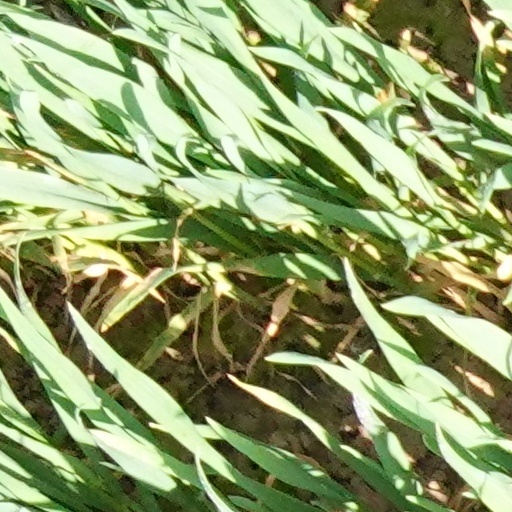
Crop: wheat